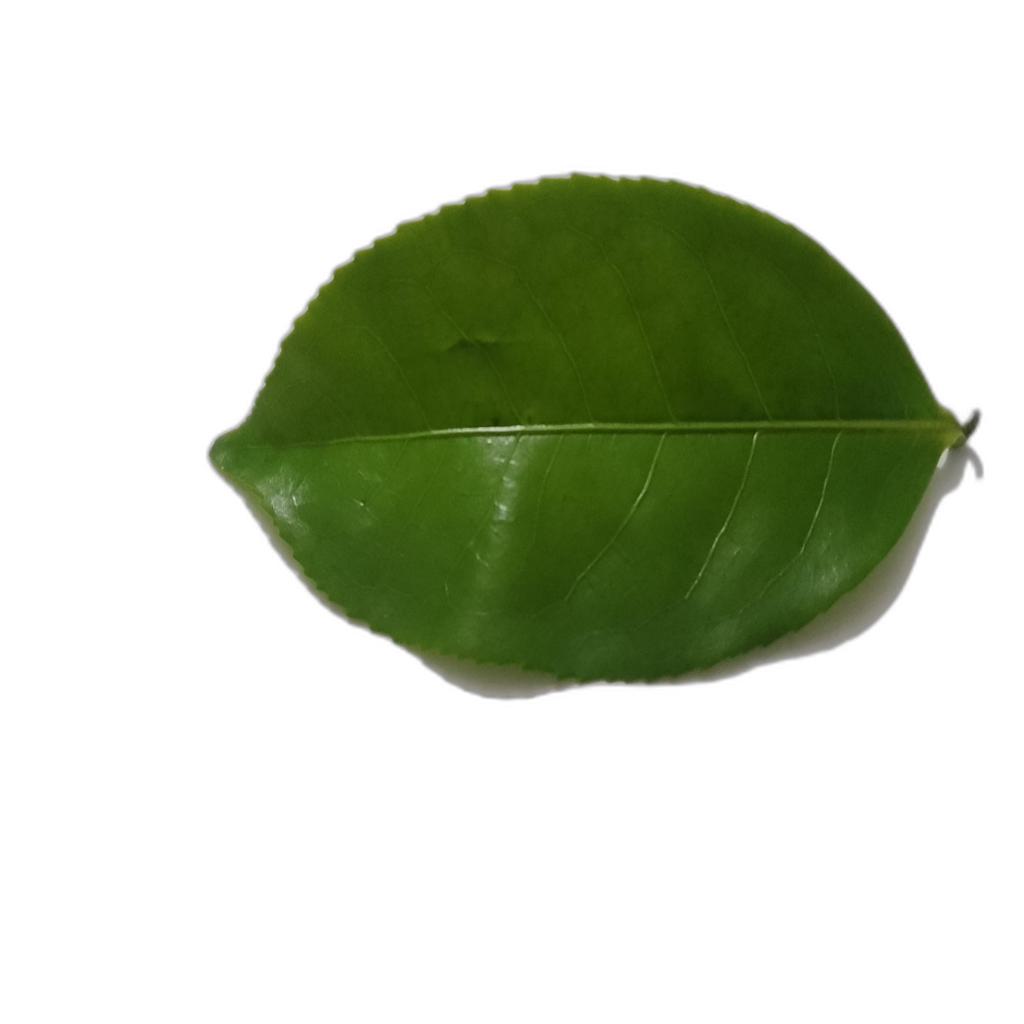
Label: Healthy